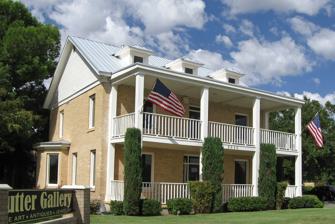
Building: Hadley-Ludwick House
Country: United States of America
Year built: 1907
United States historic place Hadley--Ludwick House U.S. National Register of Historic Places The house in 2009 Location 2640 El Paseo, Las Cruces, New Mexico Coordinates 32°16′59″N 106°45′42″W / 32.28306°N 106.76167°W / 32.28306; -106.76167 ( Hadley--Ludwick House ) Area less than one acre Built 1907 ( 1907 ) Architectural style Colonial Revival NRHP reference No. 91000352 Added to NRHP April 3, 1991 The Hadley-Ludwick House is a historic house in Las Cruces, New Mexico . It was built in 1907 for Hiram Hadley, the founder of Las Cruces College, later known as New Mexico State University . The house was designed in the Colonial Revival architectural style . It has been listed on the National Register of Historic Places since April 3, 1991. References